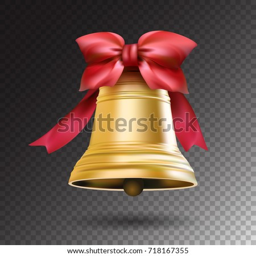
christmas golden bell with red ribbon and a bow isolated on transparent background .